MacAdam/Cage

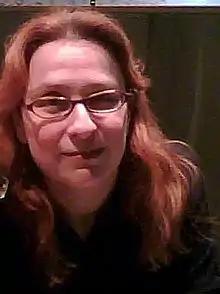
Audrey Niffenegger's "The Time Traveler's Wife" is the most successful book MacAdam/Cage has published.

Two years after founding MacAdam/Cage, Poindexter bought MacMurray & Beck, which added "an impressive backlist" to the firm, including Susan Vreeland's "Girl in Hyacinth Blue" and William Gay's "The Long Home". The company's most successful publication has been Audrey Niffenegger's "The Time Traveler's Wife", which had sold 2.5 million copies as of March 2009. Until then, its most successful publication had been Mark Dunn's "Ella Minnow Pea", which sold 30,000 copies.